Pumpkin Papers

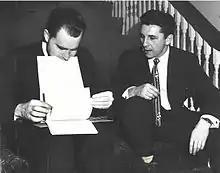
Freshman US Representative Richard Nixon prepares to make his Pumpkin Papers speech in 1950 (journalist Ted Knap seated with him)

According to the Central Intelligence Agency, the Pumpkin Papers added a "dramatic sequence of events". Between April and November (when Chambers was asked to produce evidence of Hiss' CPUSA membership in the slander case), Chambers had flip-flopped on whether his Ware Group had engaged in espionage. On November 17, 1948, Chambers surrendered the typewritten and handwritten documents to Hiss' lawyer William L. Marbury Jr. as part of pre-trial deposition in a slander case. At Hiss' request, Marbury in turn surrendered the typewritten and handwritten documents (sometimes called the "Baltimore Documents") to the United States Department of Justice in the hope that Justice would indict Chambers for espionage. The hard copy documents included summaries of United States Department of State documents in Hiss' handwriting as well as typewritten copies of official government reports. On December 2, 1948, HUAC investigators arrived at Chambers' farm in Westminster, Maryland, and took from Chambers five canisters of microfilm, after he retrieved them from a pumpkin he had hollowed out overnight to keep them safe – hence the "Pumpkin Papers". Nixon and HUAC investigation director Robert E. Stripling paraded the microfilm before the press. In less than two weeks, instead of indicting Chambers, Justice indicted Hiss, in part because the collective Pumpkin Papers provided strong evidence of espionage on Hiss' part.